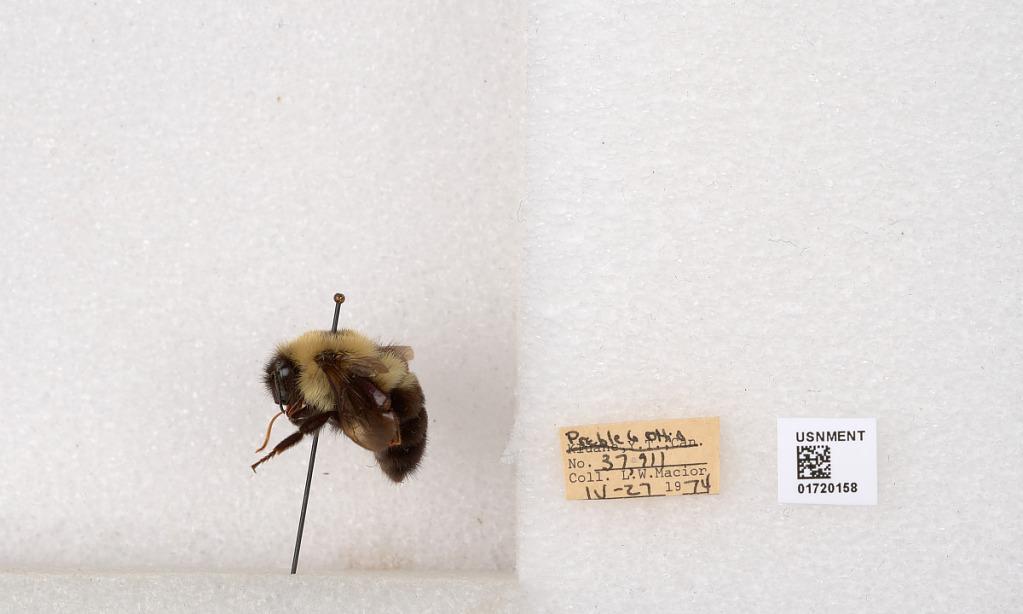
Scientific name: Bombus bimaculatus Cresson
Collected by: L. Macior
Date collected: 1974-4-27
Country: United States
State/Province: Ohio
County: Preble
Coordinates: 39.7416, -84.648